Roberto Merhi

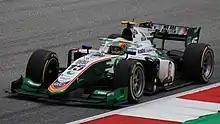
Merhi driving the Dallara F2 2018 during the 2022 Spielberg Formula 2 round.

He scored a full-time drive for the 2018 Formula 2 season with MP Motorsport. Before the Belgian round, he left the team and was replaced by their GP3 Series driver Dorian Boccolacci. He then joined Campos for the final two rounds of the season, replacing Roy Nissany.